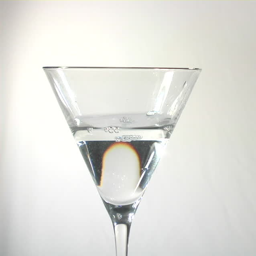
an olive falls into a martini glass after the drink is poured .